Humble Pie

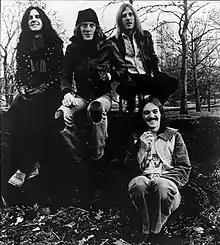
Humble Pie in 1974. From left: Shirley, Ridley, Clempson, Marriott (bottom)

Humble Pie are an English rock band formed by Steve Marriott and Peter Frampton in Moreton, Essex, in 1969. They are known as one of the first supergroups of the late 1960s and enjoyed success in the early 1970s with songs such as "Black Coffee", "30 Days in the Hole", "I Don't Need No Doctor", "Hot 'n' Nasty" and "Natural Born Bugie". The original line-up featured vocalist and guitarist Steve Marriott of the Small Faces, vocalist and guitarist Peter Frampton of the Herd, bassist Greg Ridley of Spooky Tooth and a 17-year-old drummer, Jerry Shirley, of the Apostolic Intervention.